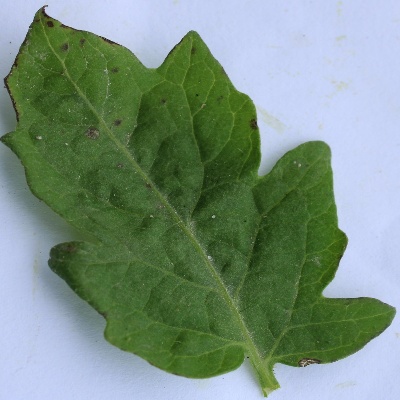
Crop: Tomato
Condition: septoria leaf spot